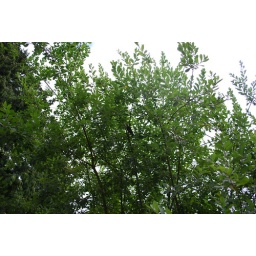
There is a bird in that tree